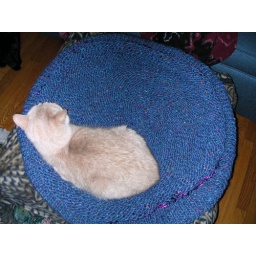
Mrs. Friendly in cat bed